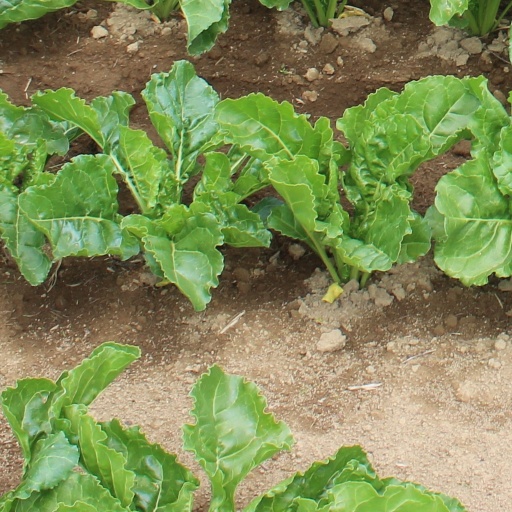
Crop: sugar beet